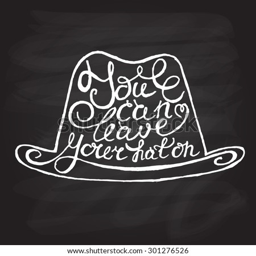
hat with hand drawn typography poster .